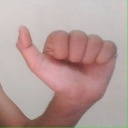
अक्षर: त